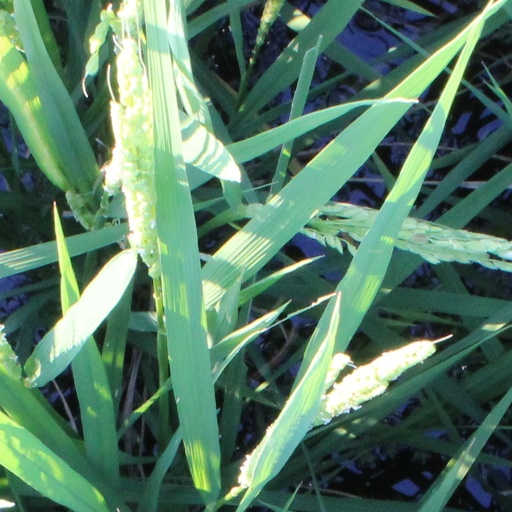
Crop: rice